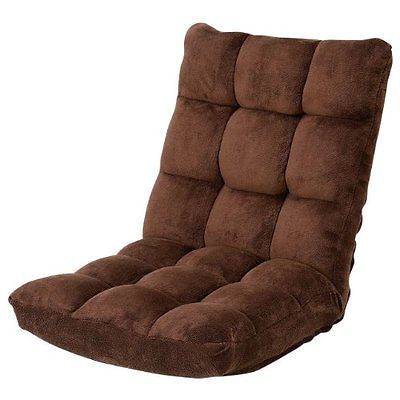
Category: chair